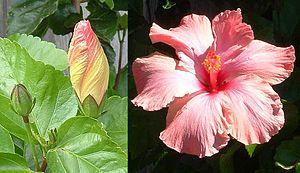
Hibiscus est un genre de plantes à fleurs annuelles ou vivaces qui comporte plusieurs centaines d'espèces. L'hibiscus fait partie de la famille des Malvacées.